Paige St. John

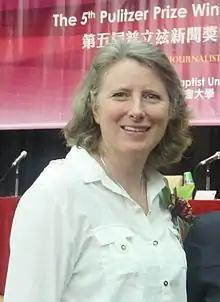
Paige St. John in 2012

Paige St. John is an American journalist with the "Los Angeles Times". Before joining the "Times", St. John was at the "Sarasota Herald-Tribune", where she earned the 2011 Pulitzer Prize for Investigative Reporting. The Pulitzer was the "Herald Tribune"s first, "for her examination of weaknesses in the murky property-insurance system vital to Florida homeowners, providing handy data to assess insurer reliability and stirring regulatory action."